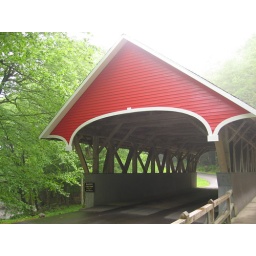
Red bridge over the river in franconia notch state park, NH